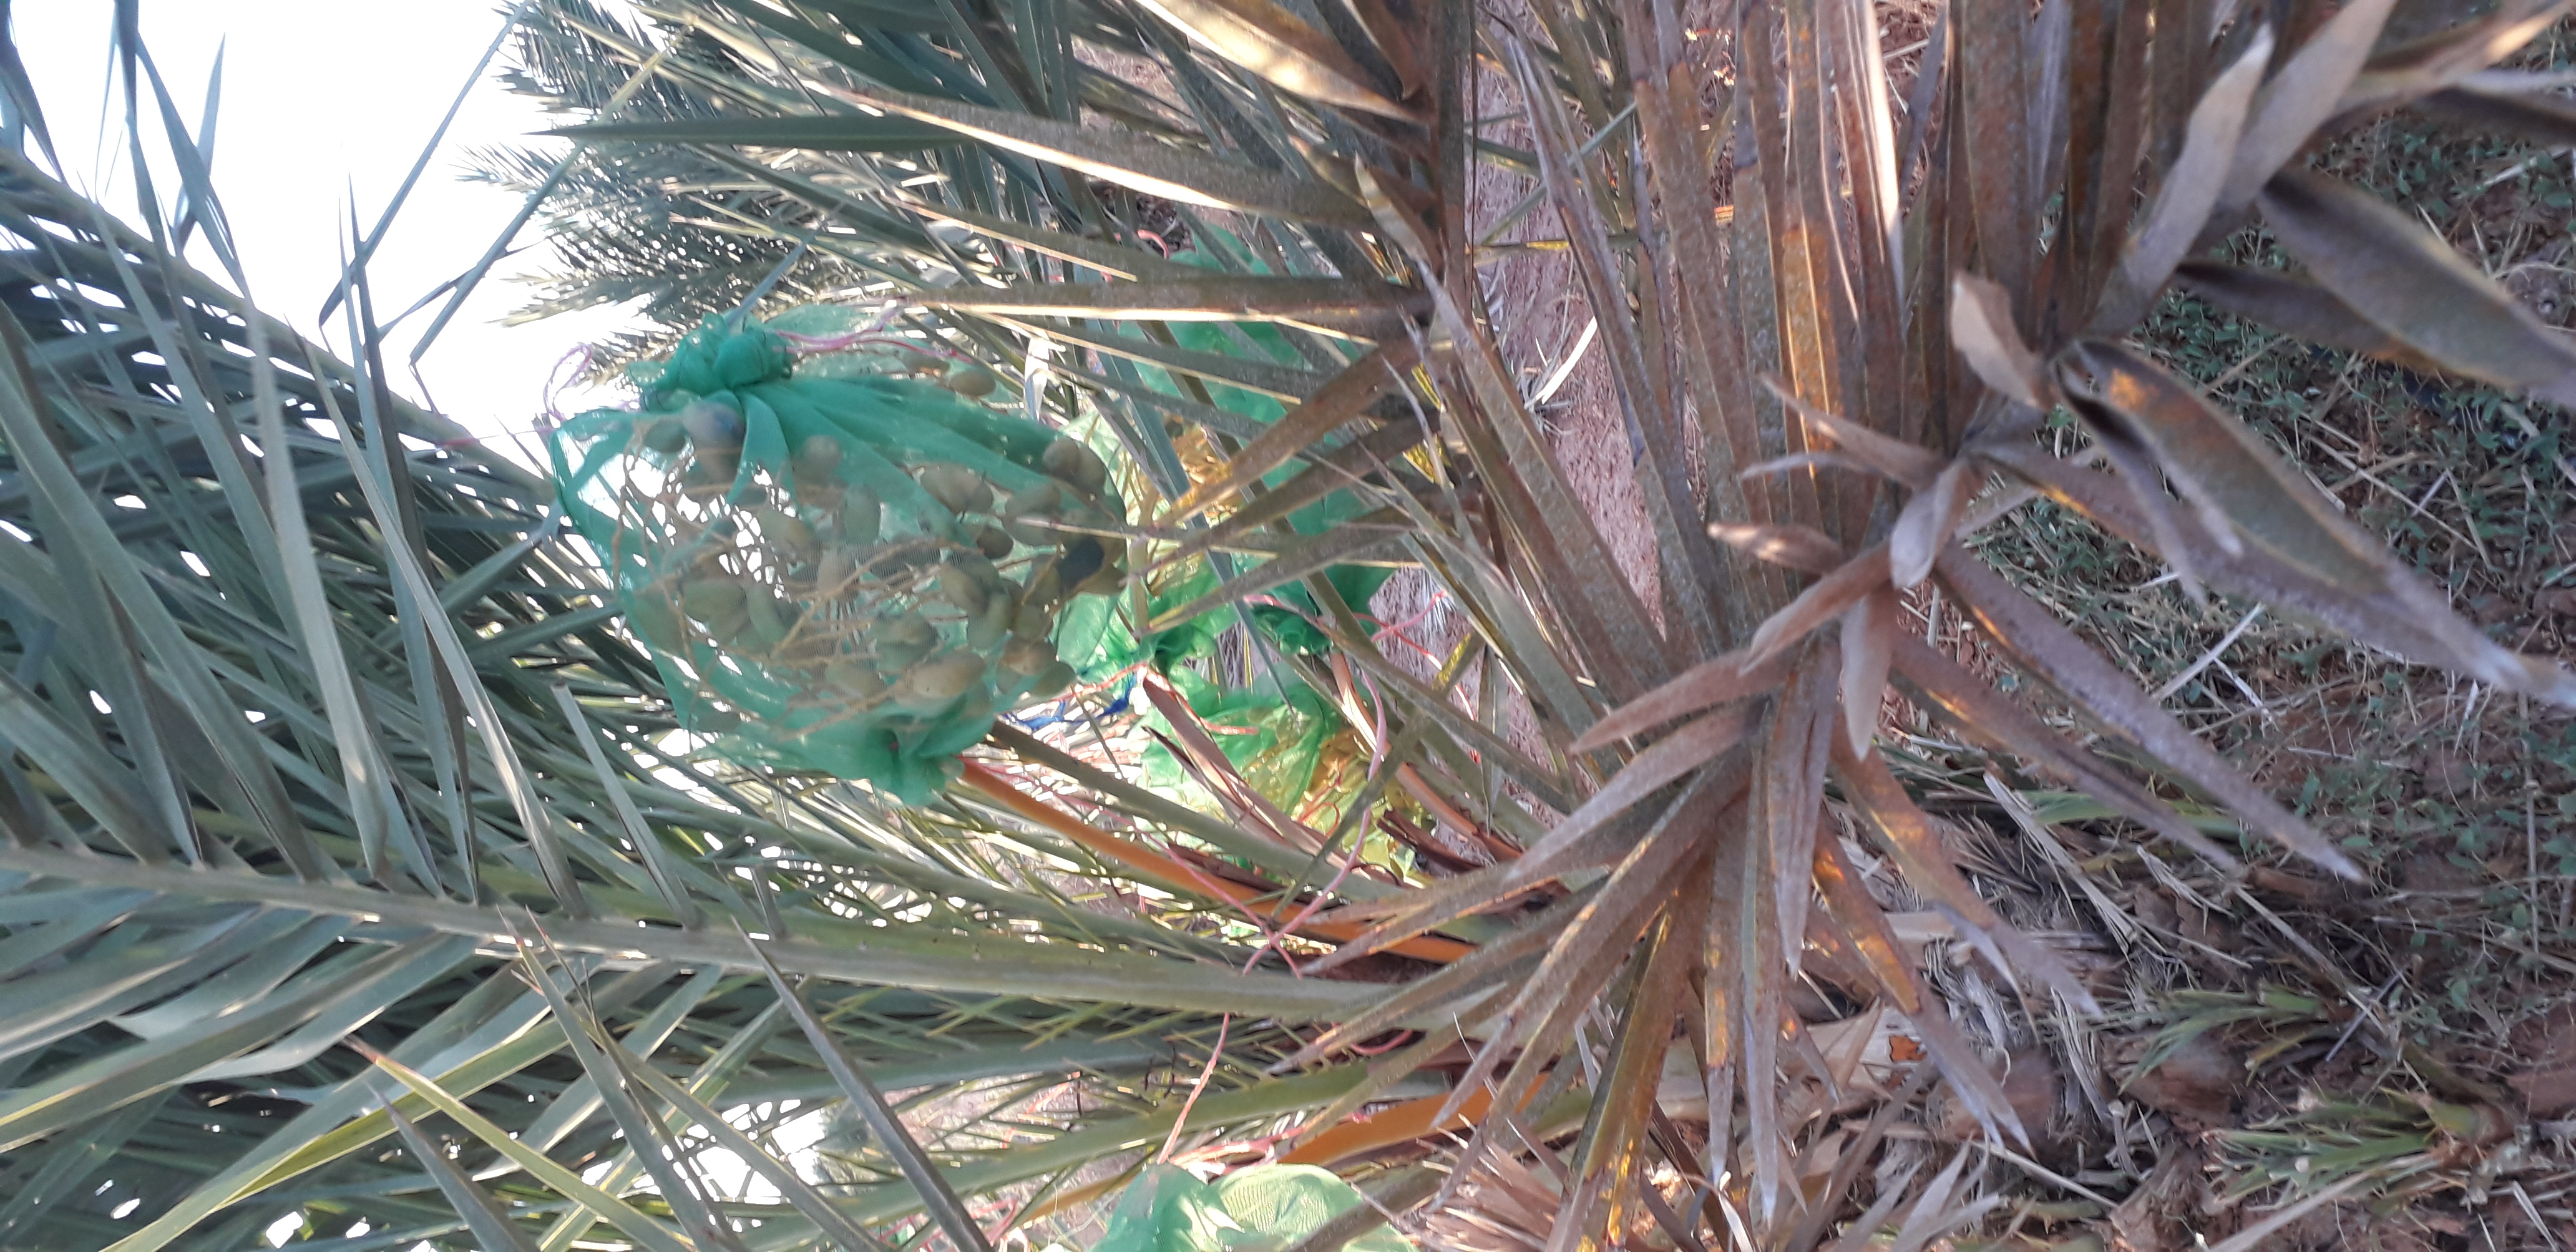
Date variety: Boumajhoul